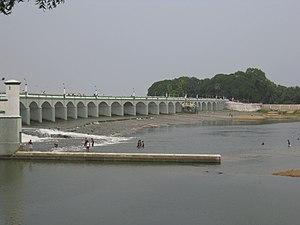
Le partage de l'eau du fleuve Kaveri est à l'origine d'un long conflit juridique, émaillé d'émeutes populaires, entre deux États de l'Inde du Sud, le Tamil Nadu et le Karnataka. La genèse du différend repose sur deux accords, conclus en 1892 et 1924, entre la Présidence de Madras et le Royaume de Mysore.